Xuxa Abracadabra

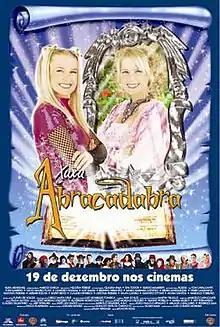
Promotional poster

Xuxa Abracadabra is a 2003 Brazilian fantasy adventure film produced by Diler Trindade and distributed by Warner Bros. Pictures and Globo Filmes. Directed by Moacyr Góes, it stars Xuxa Meneghel, Márcio Garcia, Cláudia Raia, Brunno Abrahão, Maria Mariana Azevedo, Heloísa Périssé, Leandro Hassum, Lúcio Mauro Filho, and Sérgio Mamberti. The film tells the story of a librarian named Sofia who agrees to babysit her friend Matheus's children. While looking after the children at Matheus's great uncle's house, they find a magical book that takes them to a fairy-tale land.